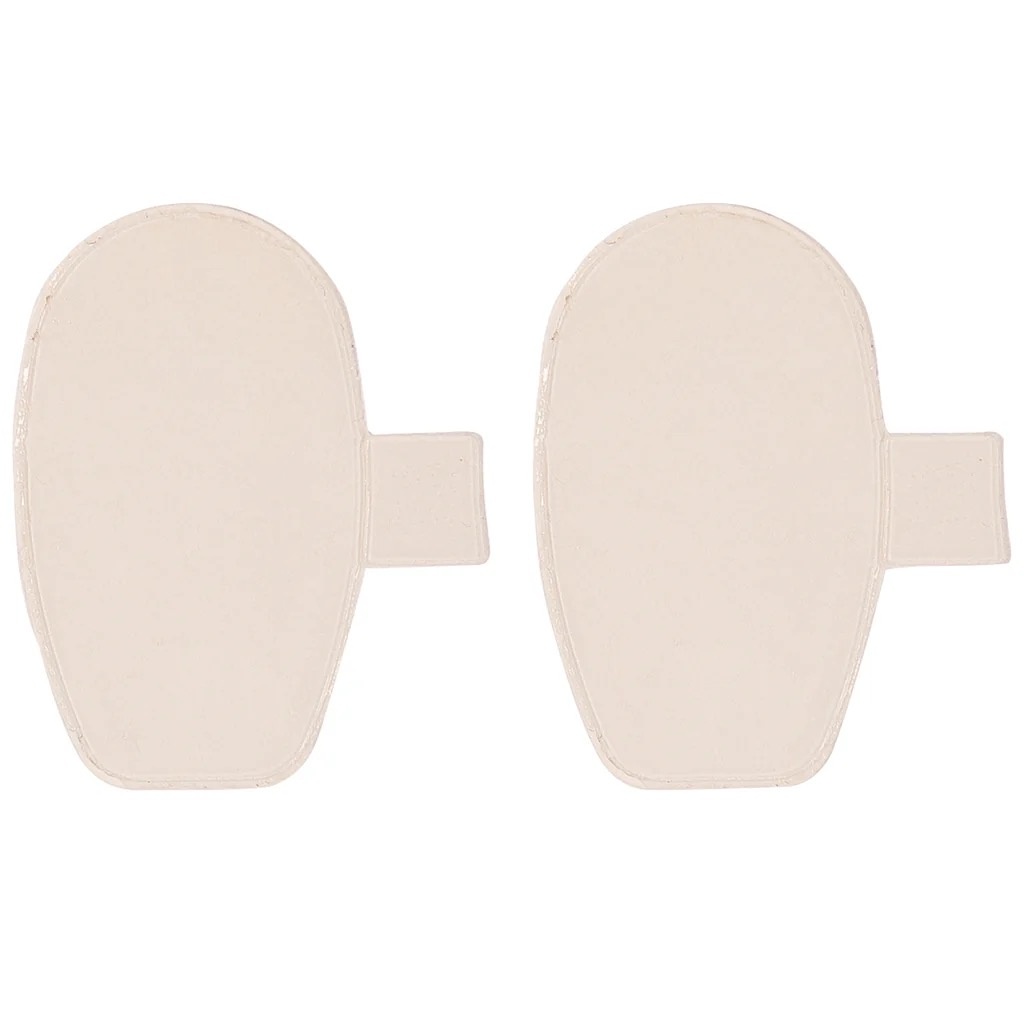
Odyssey Essentials Mouthpiece Teeth Guards - Clear
Brand: Lisburn Music Centre Shop
Protect your teeth and mouthpiece from damage with these clear vinyl, long-lasting, self-adhesive mouthpiece teeth guards. Using one will also increase your playing comfort and reduce vibrations so you can hear the tone of the instrument more clearly. Pack of 2. Attractively packaged in a self-sealed pack with euro slot for shop display.
Category: Arts & Entertainment > Hobbies & Creative Arts > Musical Instrument & Orchestra Accessories > Brass Instrument Accessories > Brass Instrument Care & Cleaning > Brass Instrument Guards